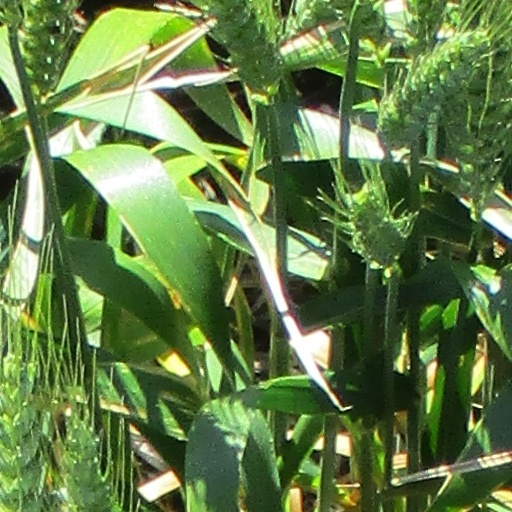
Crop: wheat